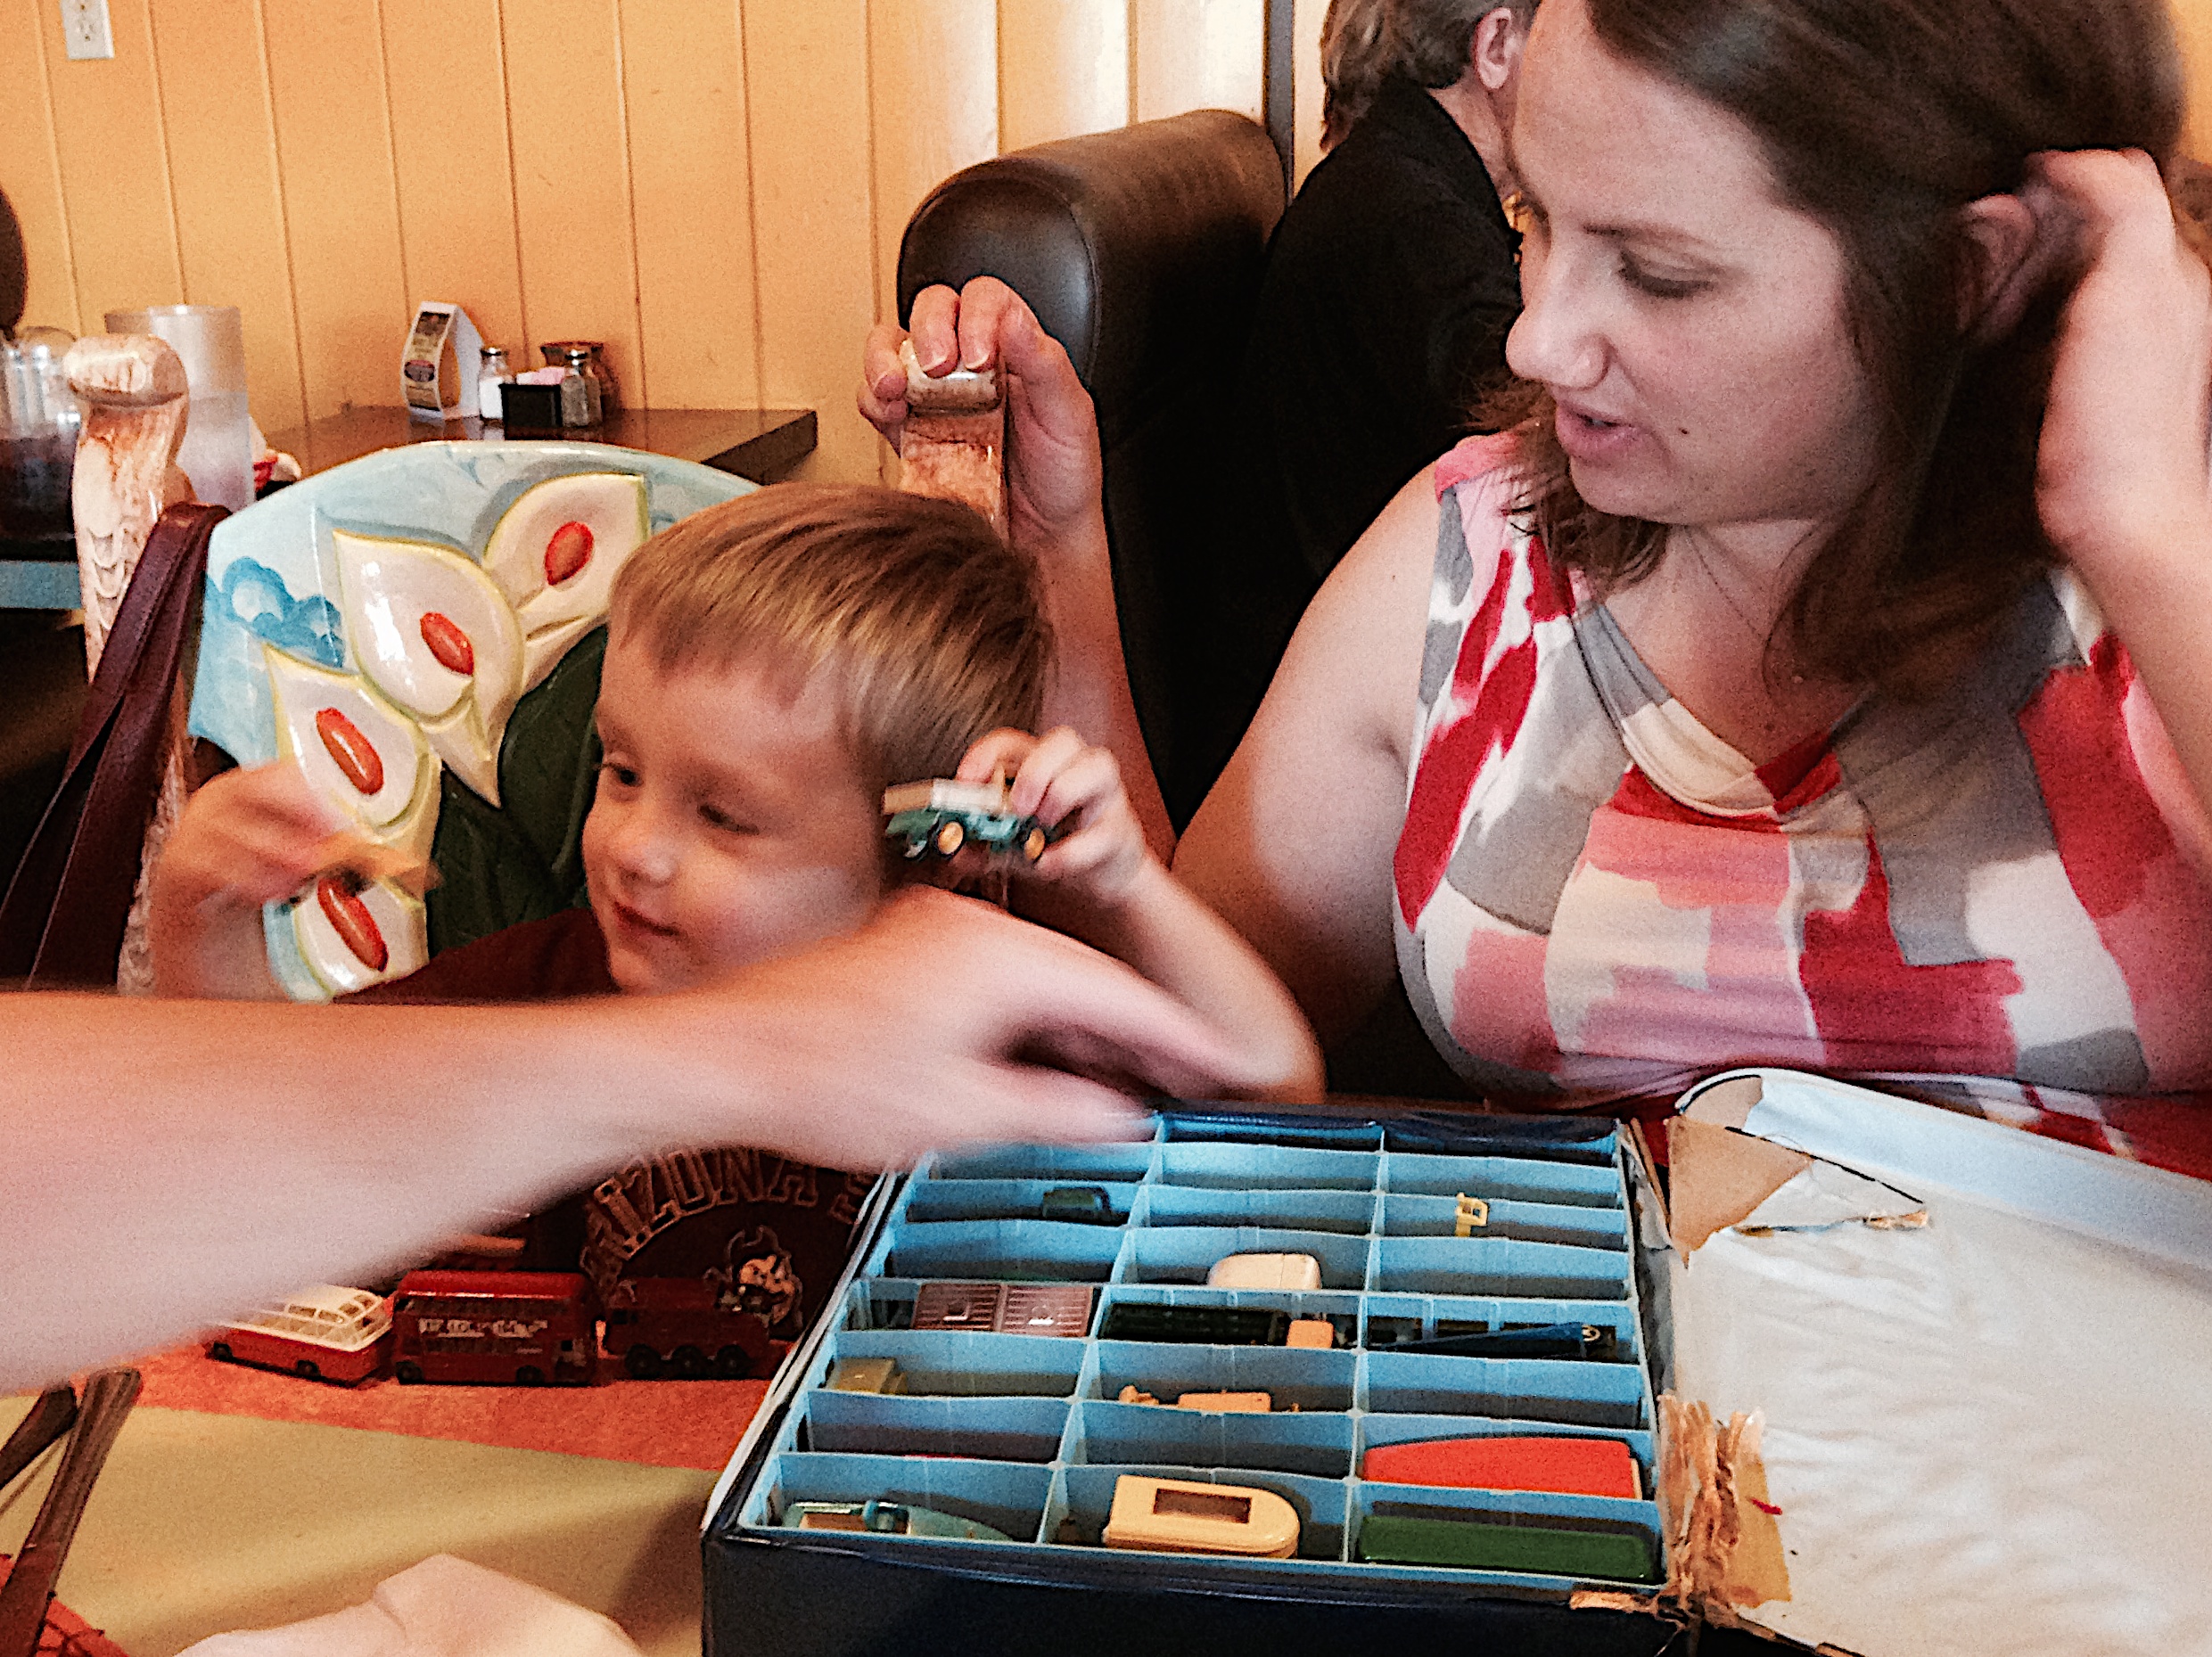
people, lunch, eating